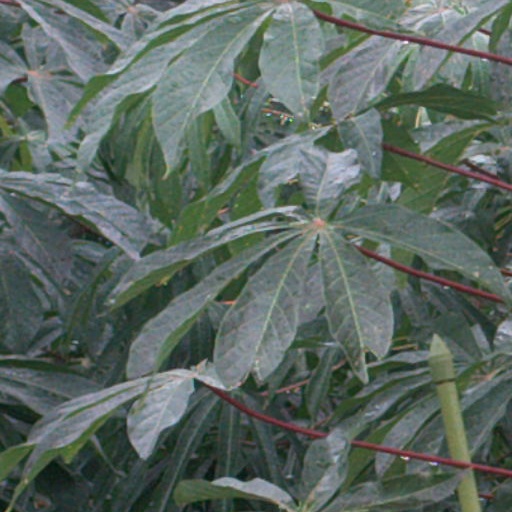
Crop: cassava